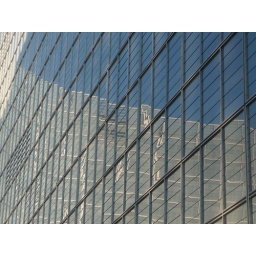
One wing of the building reflected in the windows of another wing.